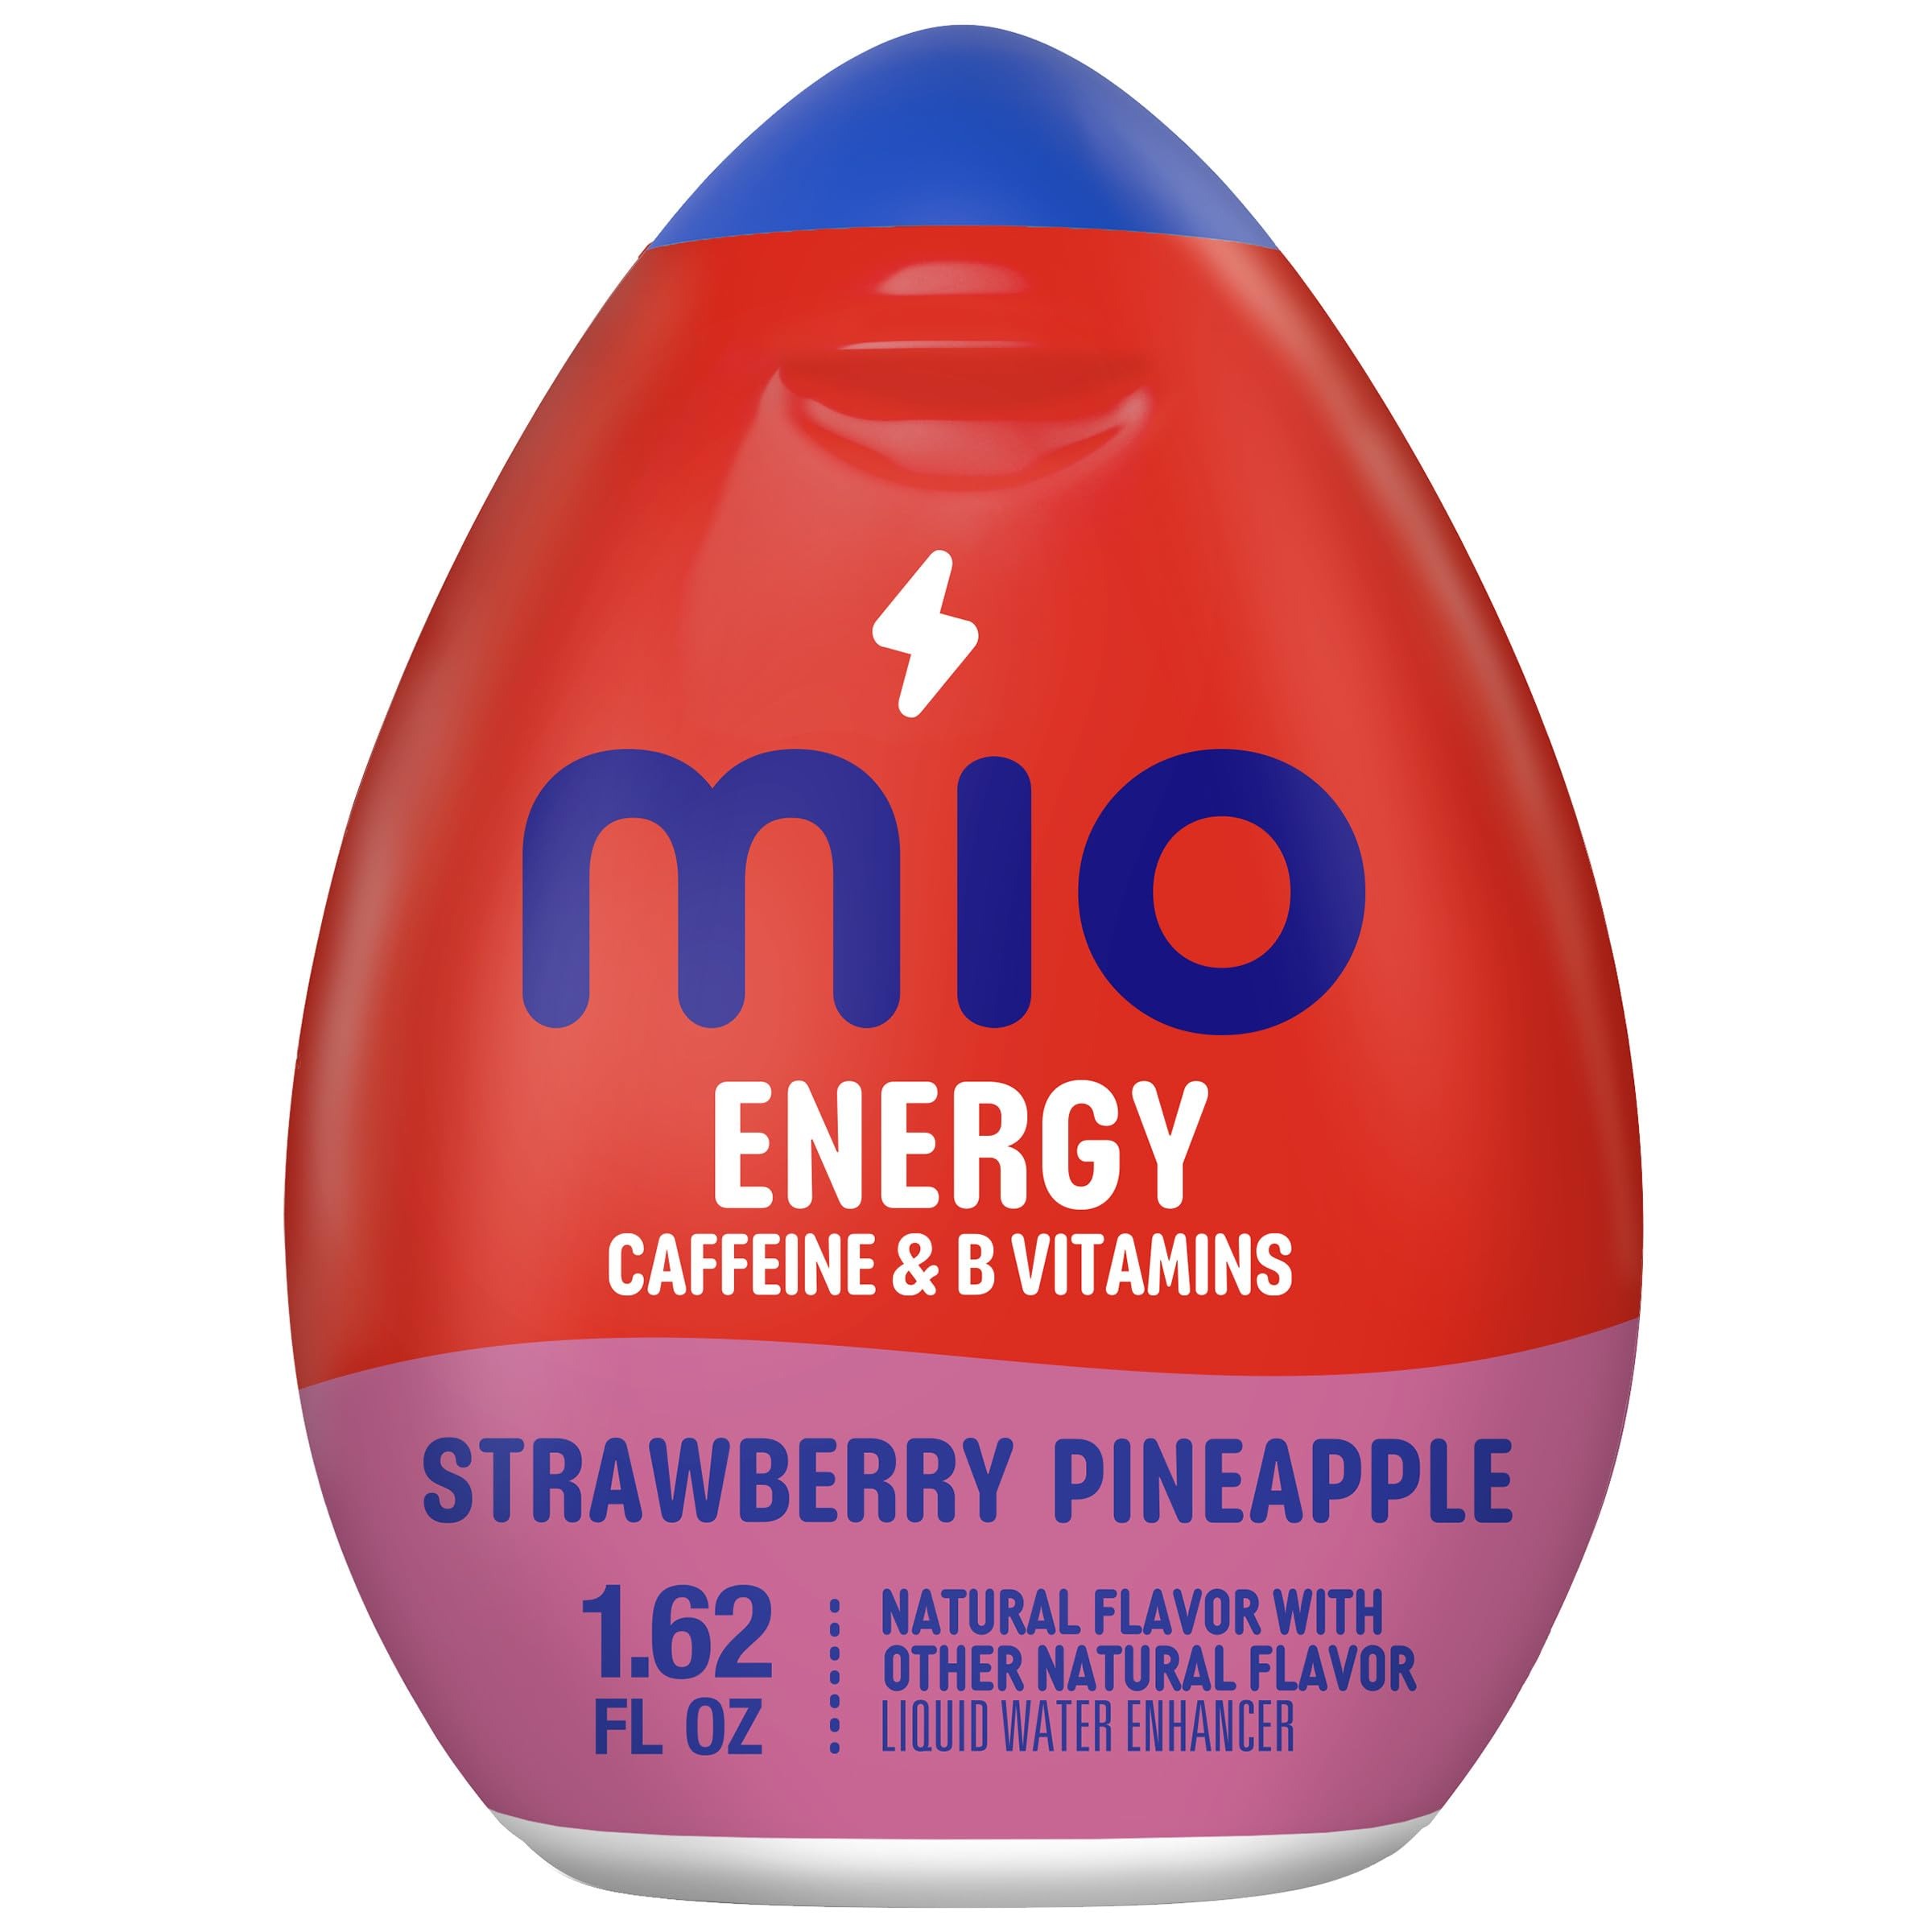
Item Name: mio Energy Strawberry Pineapple Flavored with other natural flavor Liquid Water Enhancer, 1.62 fl oz Bottle
Bullet Point 1: One 1.62 fl oz bottle of mio Energy Strawberry Pineapple Flavored with other natural flavor Liquid Water Enhancer
Bullet Point 2: mio Energy helps you on your wellness journey by making it easier to get a caffeine boost while hydrating with water
Bullet Point 3: Get energized, your way: Control your caffeine and flavor intensity with just a squeeze
Bullet Point 4: One bottle of drink mix makes about 12 12 fl oz servings with 90 mg of energizing caffeine per serving
Bullet Point 5: Our small portable bottle makes us the perfect partner for your busy routine and staying energized on the go
Bullet Point 6: Simply add 3/4 tsp of mio to 12 oz of water, mix and enjoy
Bullet Point 7: Squeeze energy into your day with mio
Bullet Point 8: Each bottle of our drink enhancer neatly fits in your purse, bag or glove box for easy on-the-go refreshing
Bullet Point 9: Contains about 12 servings per bottle
Bullet Point 10: mio just got a refresh, so give your favorite flavors a squeeze
Value: 1.62
Unit: Fl Oz

Price: 4.29